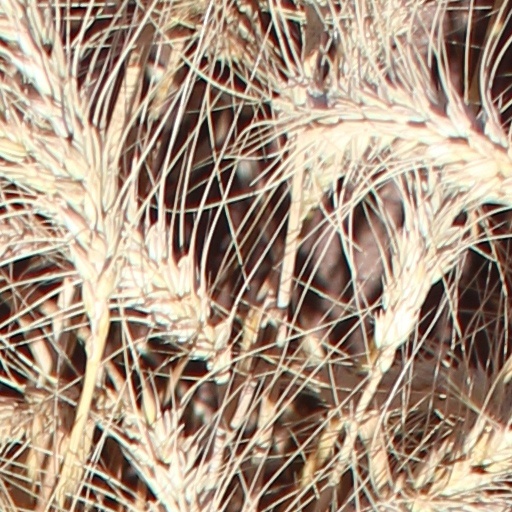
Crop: wheat